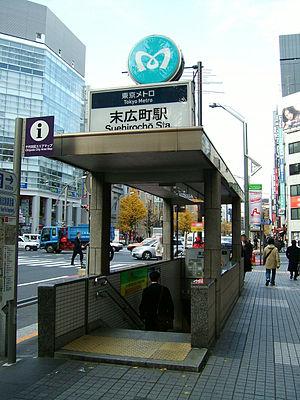
Suehirochō est une station du métro de Tokyo sur la ligne Ginza dans l'arrondissement de Chiyoda à Tokyo. Elle est exploitée par le Tokyo Metro.
La liste des stations du métro de Tokyo est une liste alphabétique des stations du métro de Tokyo, au Japon. Elle comprend les stations des deux réseaux composant le métro de Tokyo: Tokyo Metro et Toei.